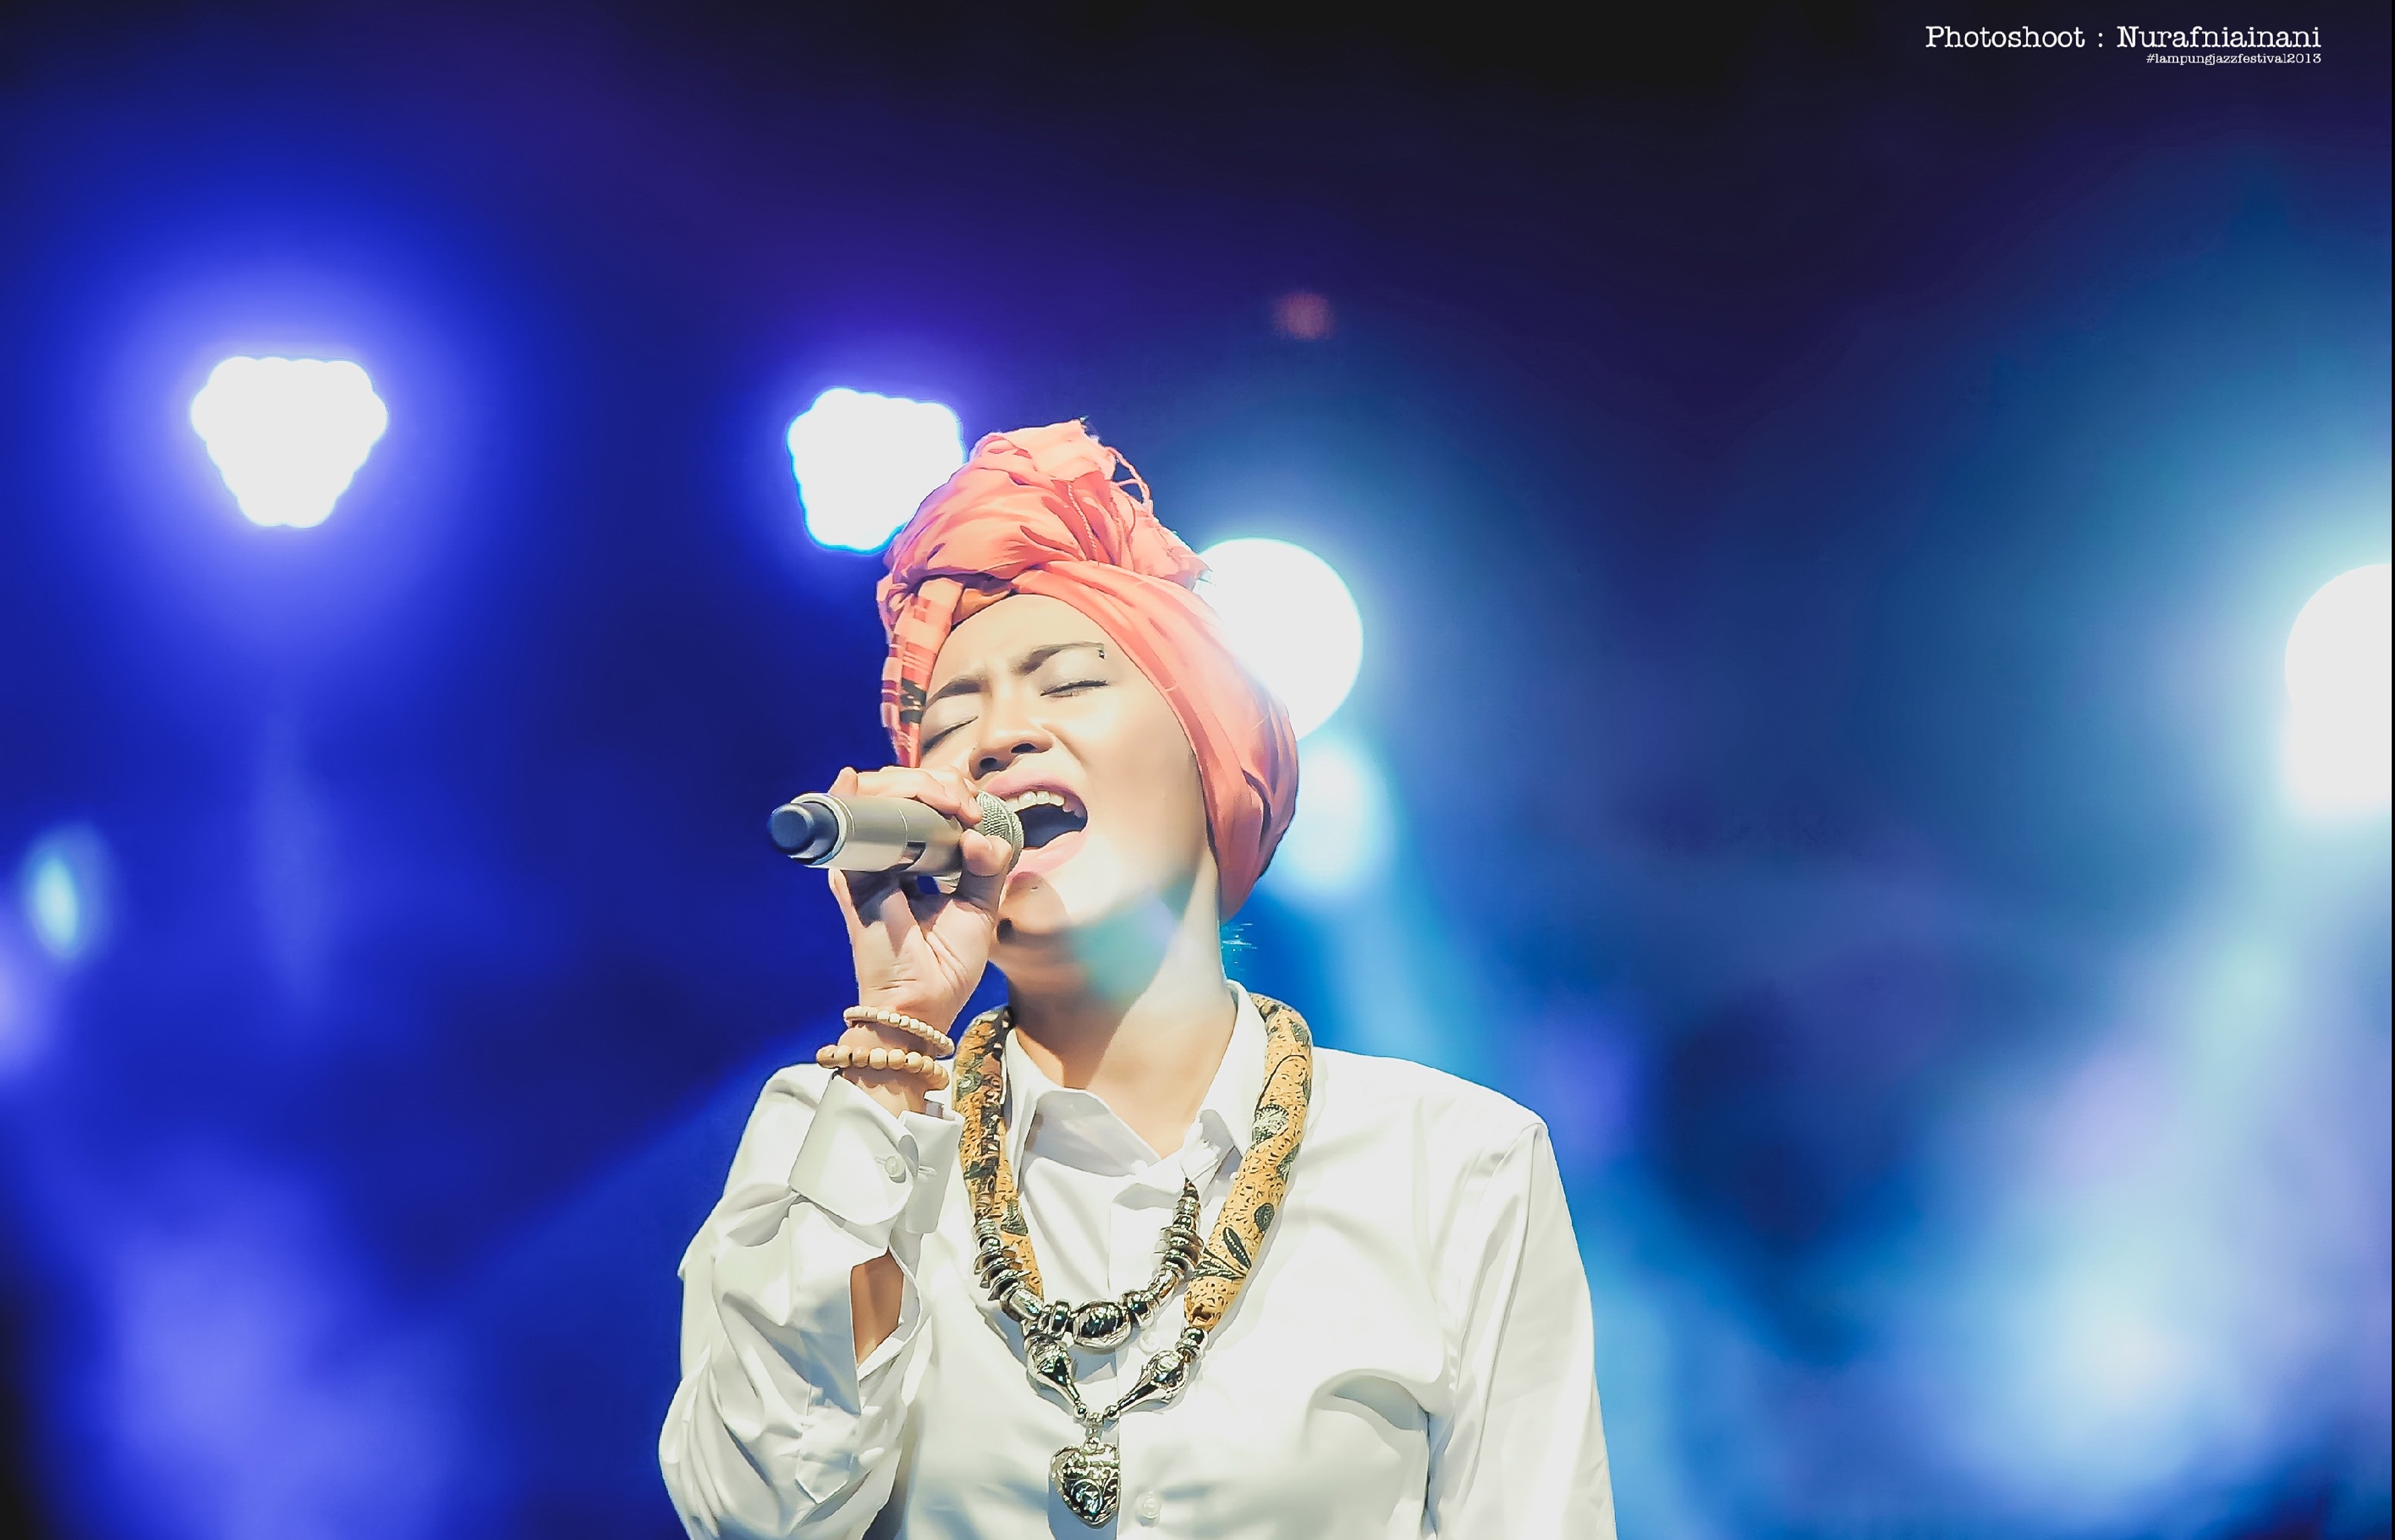
person, music, concert, singer, audience, musician, stage, performance, singing, guitarist, entertainment, performing arts, singer songwriter, musical theatre